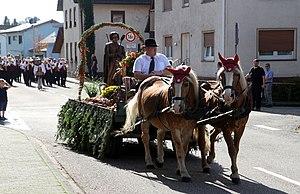
Promenade en l'honneur du Saint-Wendelinus à Leiberstung